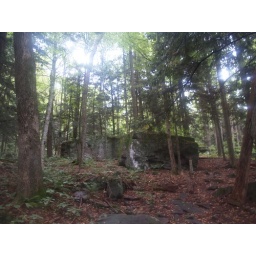
Mossy blocks of stone in the forest